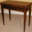
Label: table